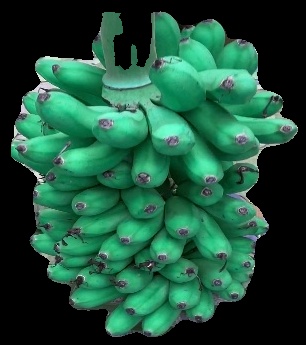
Variety: rasbale
Grade: grade1